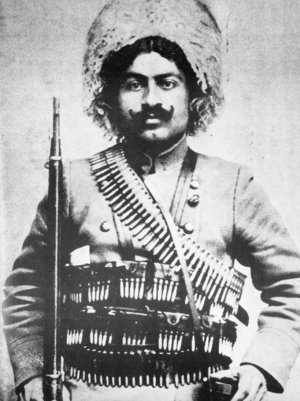
Garéguine Njdeh ou Garéguine Ter-Haroutiounian est un homme d'État arménien, membre des unités irrégulières, et penseur politique. Ex-membre du Dashnak, il s'est impliqué dans des activités révolutionnaires en Arménie, en Bulgarie et en Russie.
Le mouvement de libération nationale arménien, aussi appelé « Mouvement de libération arménien », « Mouvement révolutionnaire arménien », « Mouvement des fédaïs arméniens », « Mouvement des volontaires arméniens » ou encore « Révolution arménienne », est un mouvement ayant pour objectif la création d'un État arménien. Ce mouvement comprend des organisations sociales, culturelles, mais principalement des organisations politiques et militaires qui atteignent l'apogée de leur puissance et de leur influence pendant la Première Guerre mondiale et les années qui suivent ce conflit.